Ray Stits

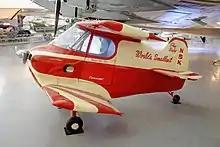
Stits Sky Baby

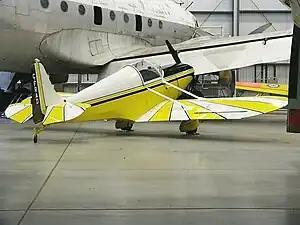
Stitts SA-3A Playboy in the Canada Aviation and Space Museum

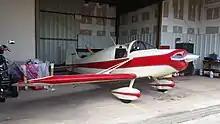
Stits SA-3B Two-Seat Playboy

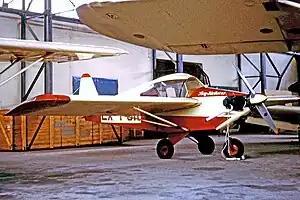
Stits SA-5 Flut-R-Bug

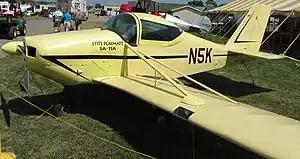
Stits SA-11A Playmate

Stits served as an aircraft mechanic in the United States Army Air Forces during the Second World War. He served in the mainland US, with distinction.